A Girl of the Limberlost (novel)

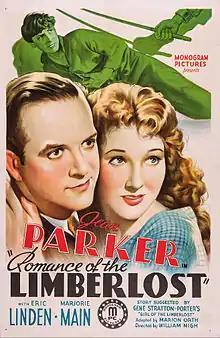
Poster for "Romance of the Limberlost" (1938), based in part on "A Girl of the Limberlost"

The novel was adapted several times for film, with versions released in 1924, 1934 and 1945. A 1990 made-for-TV version differed most from the original plot.